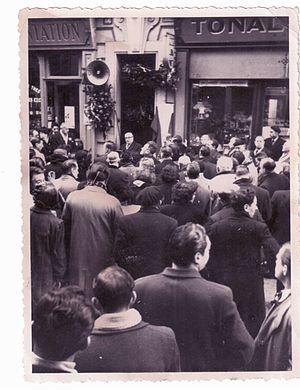
Inauguration, dans les années 50, de la plaque commémorative en hommage à Raymond Luauté (1905-1945), militant communiste déporté, au numéro 86 rue de Bagnolet, XXe arrondissement, Paris, France.
Raymond Luauté, mort pour la France, était avant la guerre un militant d’avenir du Parti communiste français.